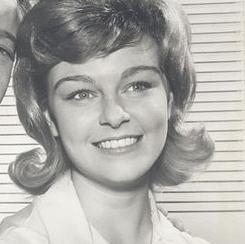
Age: 16